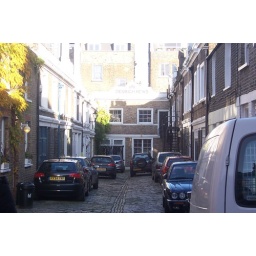
street in notting hill